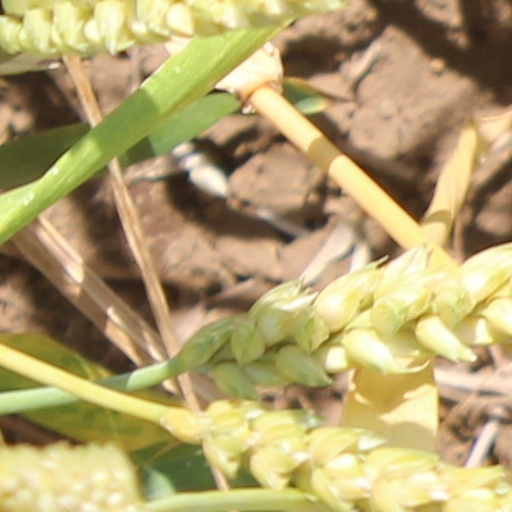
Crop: wheat